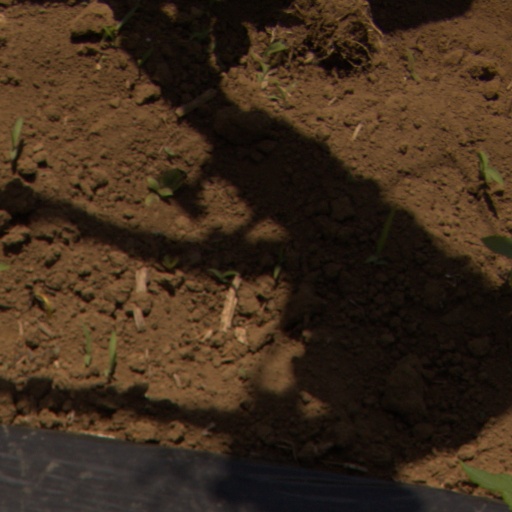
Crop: Jerusalem artichoke